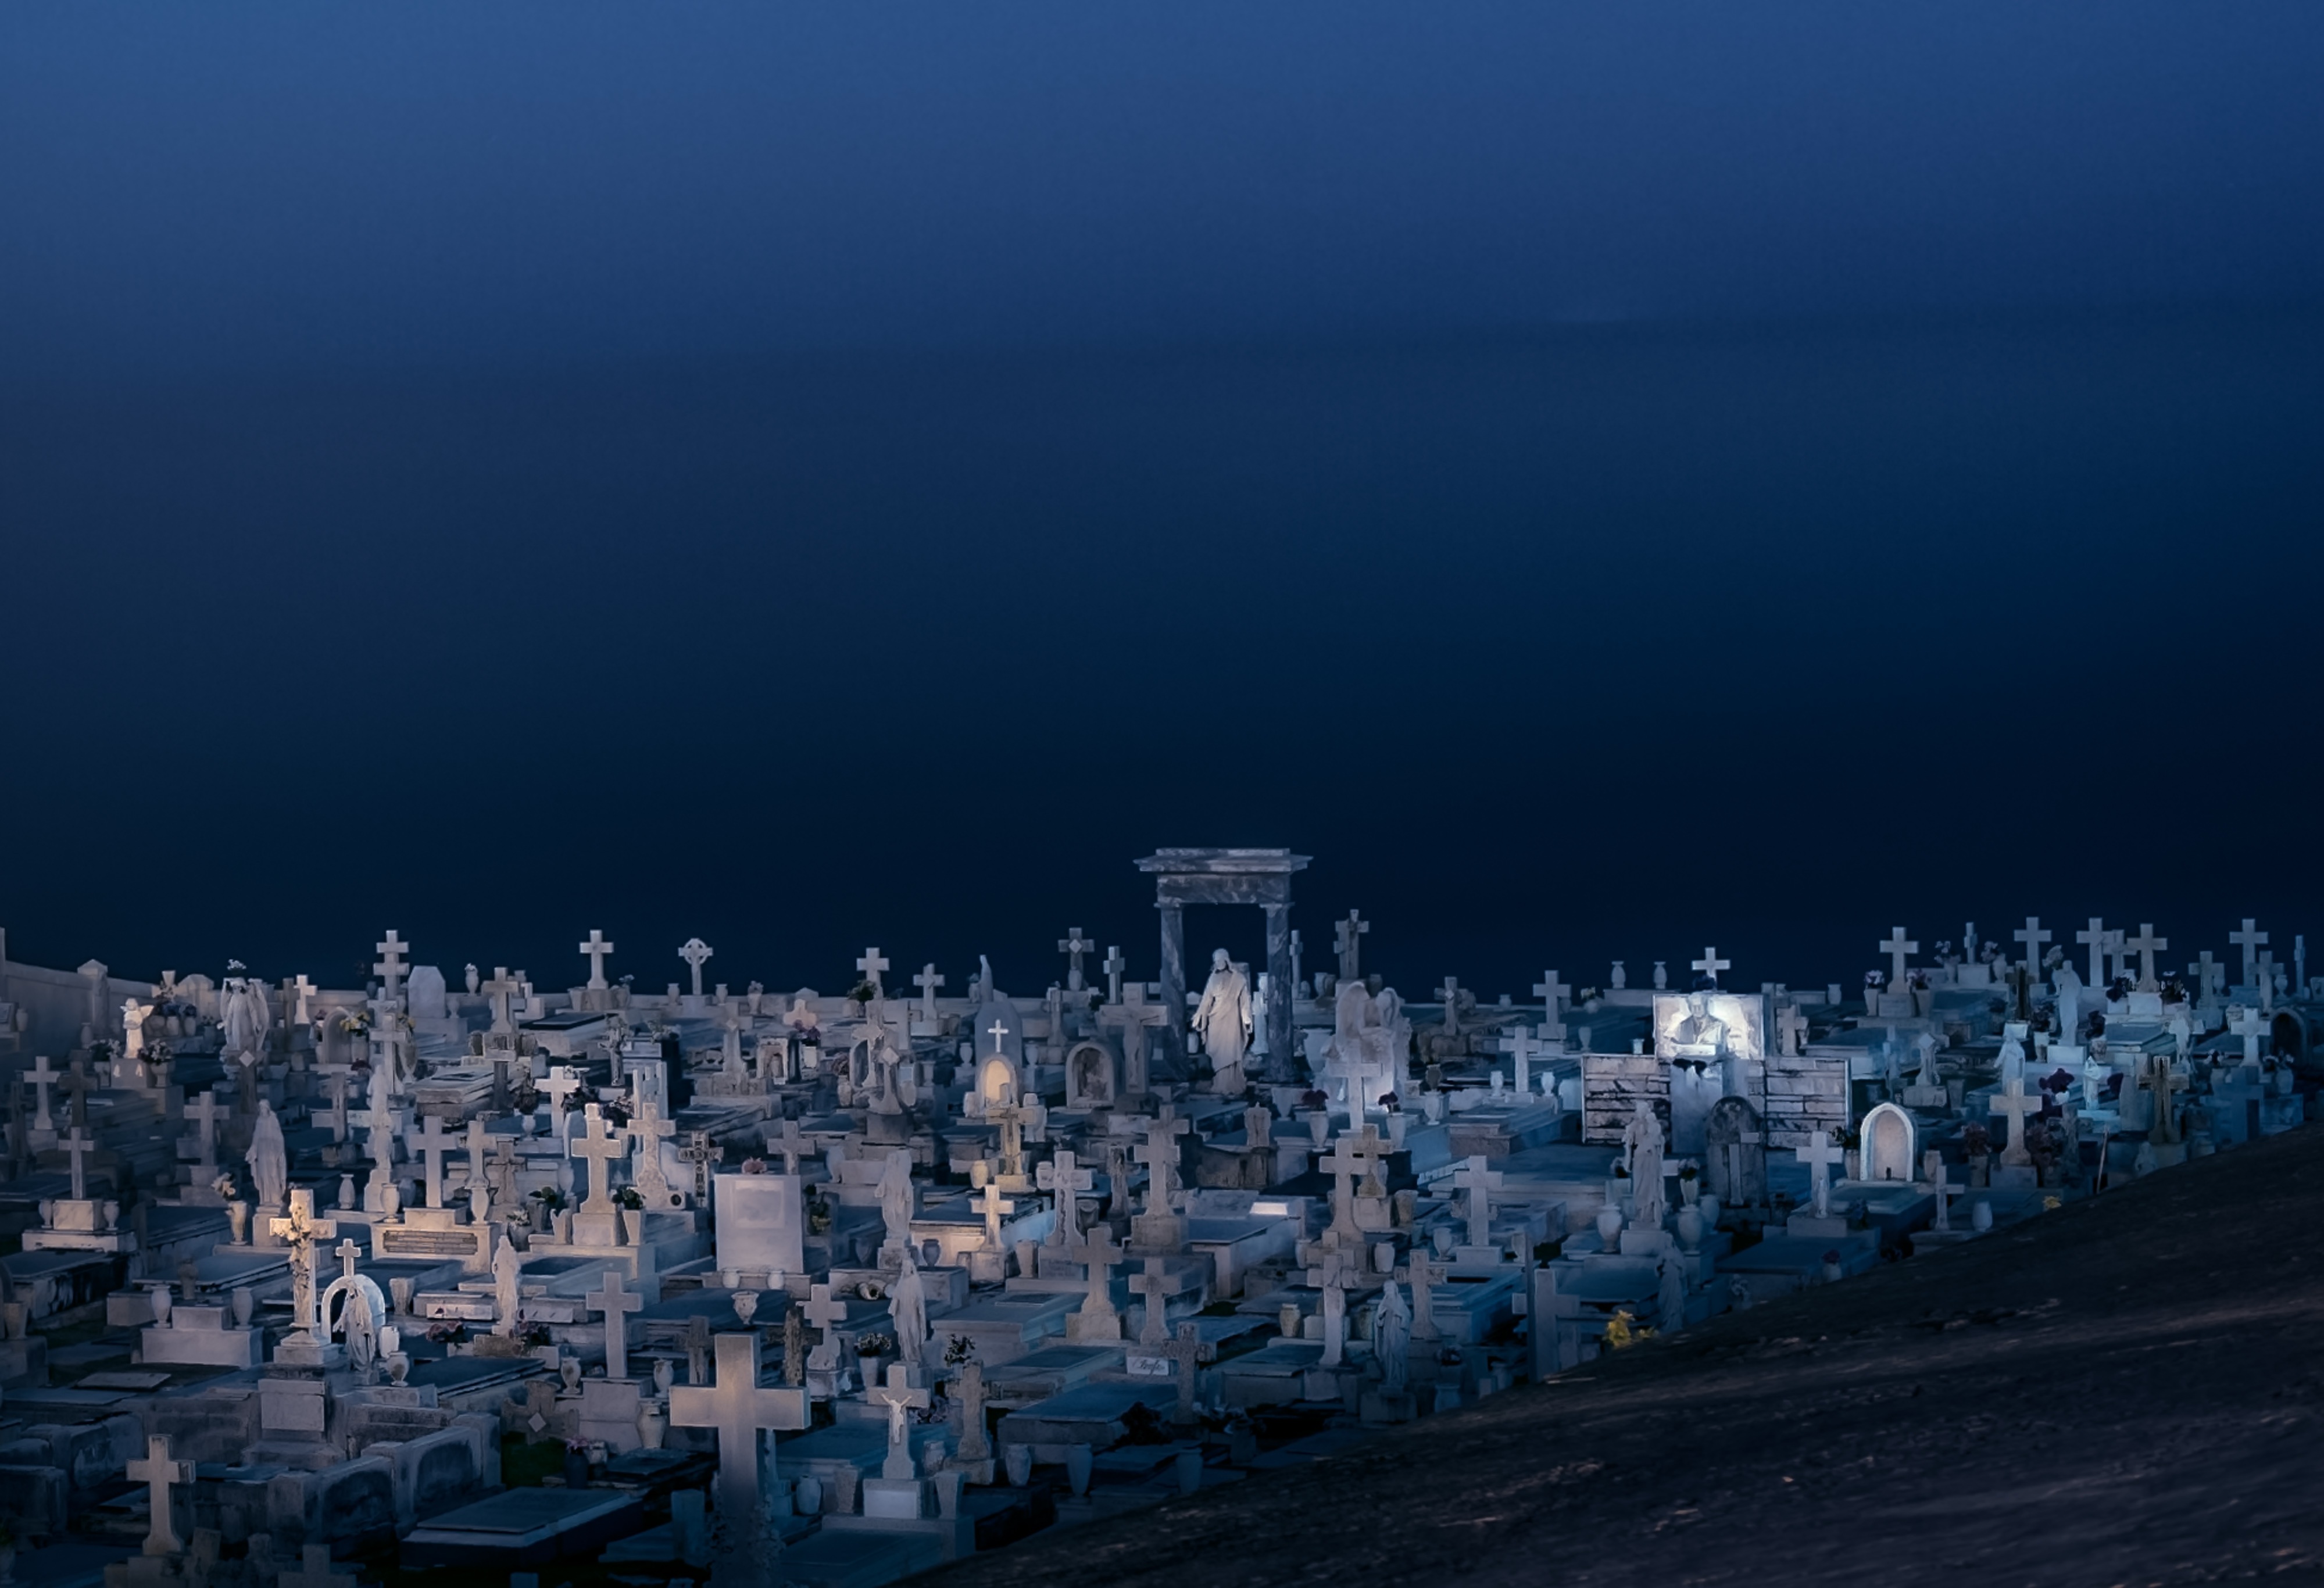
sea, horizon, skyline, night, dawn, city, skyscraper, cityscape, panorama, dusk, evening, reflection, cemetery, death, screenshot, aerial photography, puerto rico, san juan, atmospheric phenomenon, atmosphere of earth